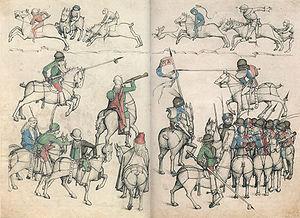
L’hastiludium ou les hastiludia sont un terme générique utilisé pour désigner les épreuves martiales au Moyen Âge utilisant principalement comme arme d'hast la lance. Dès le XIVᵉ siècle, ce terme exclut les tournois et les joutes au profit de toutes les autres épreuves moins violentes et plus ritualisées. Aujourd'hui, ce sont ces premières épreuves qui sont les plus connues.